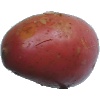
Label: Potato Red Washed 1